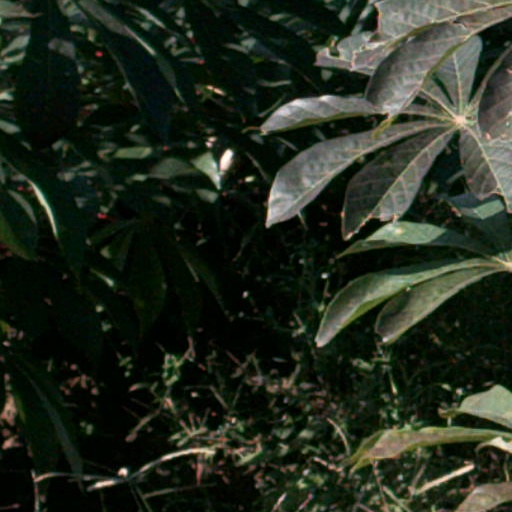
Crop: cassava